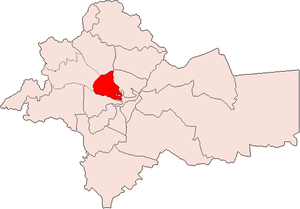
Al-Abdali est le neuvième district du gouvernorat d’Amman qui en compte 27, il porte le nom du roi Abdullah Iᵉʳ qui l’a fondé vers 1940. Situé au cœur d'Amman, il compte une population de 165 333 habitants en 2015 Les plus importantes parties de ce quartier sont résidentielles, au centre de la ville, il abrite plusieurs bâtiments gouvernementaux. Plusieurs stations de bus desservent de nombreuses villes en Jordanie.